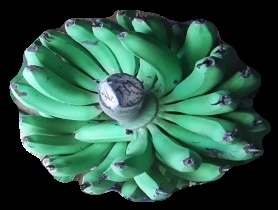
Variety: pachbale
Grade: grade1